Royal Casket

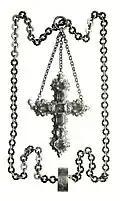
Cross on Anna Jagiellon's chain (see the King/Queen's portrait by Marcin Kober) {below}

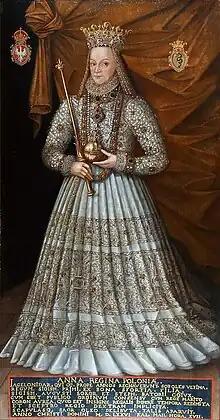
Anna Jagiellon portrait by Marcin Kober

The casket survived all the confiscations after the collapses of the Polish national uprisings, because it had been moved to Kraków.